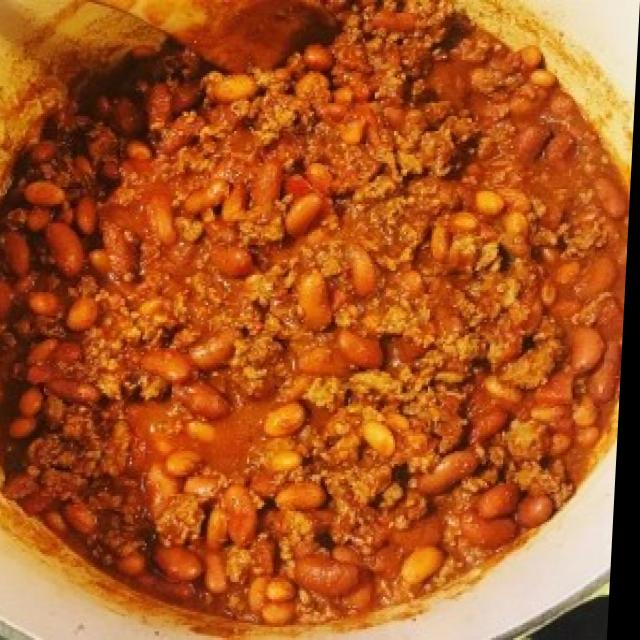
Dish: rajma_curry